Nonso Amadi

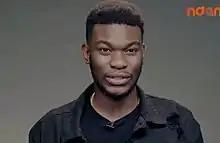
Amadi in 2018

Chinonso Obinna Amadi (born September 1, 1995) is a Nigerian singer, songwriter and music producer. He is a self-taught songwriter and music producer who embarked on his music career in 2012, while at Covenant University, where he studied chemical engineering. He is signed to UMG Canada, Def Jam Recordings, UMG Nigeria, Polydor, and MCA Records France.